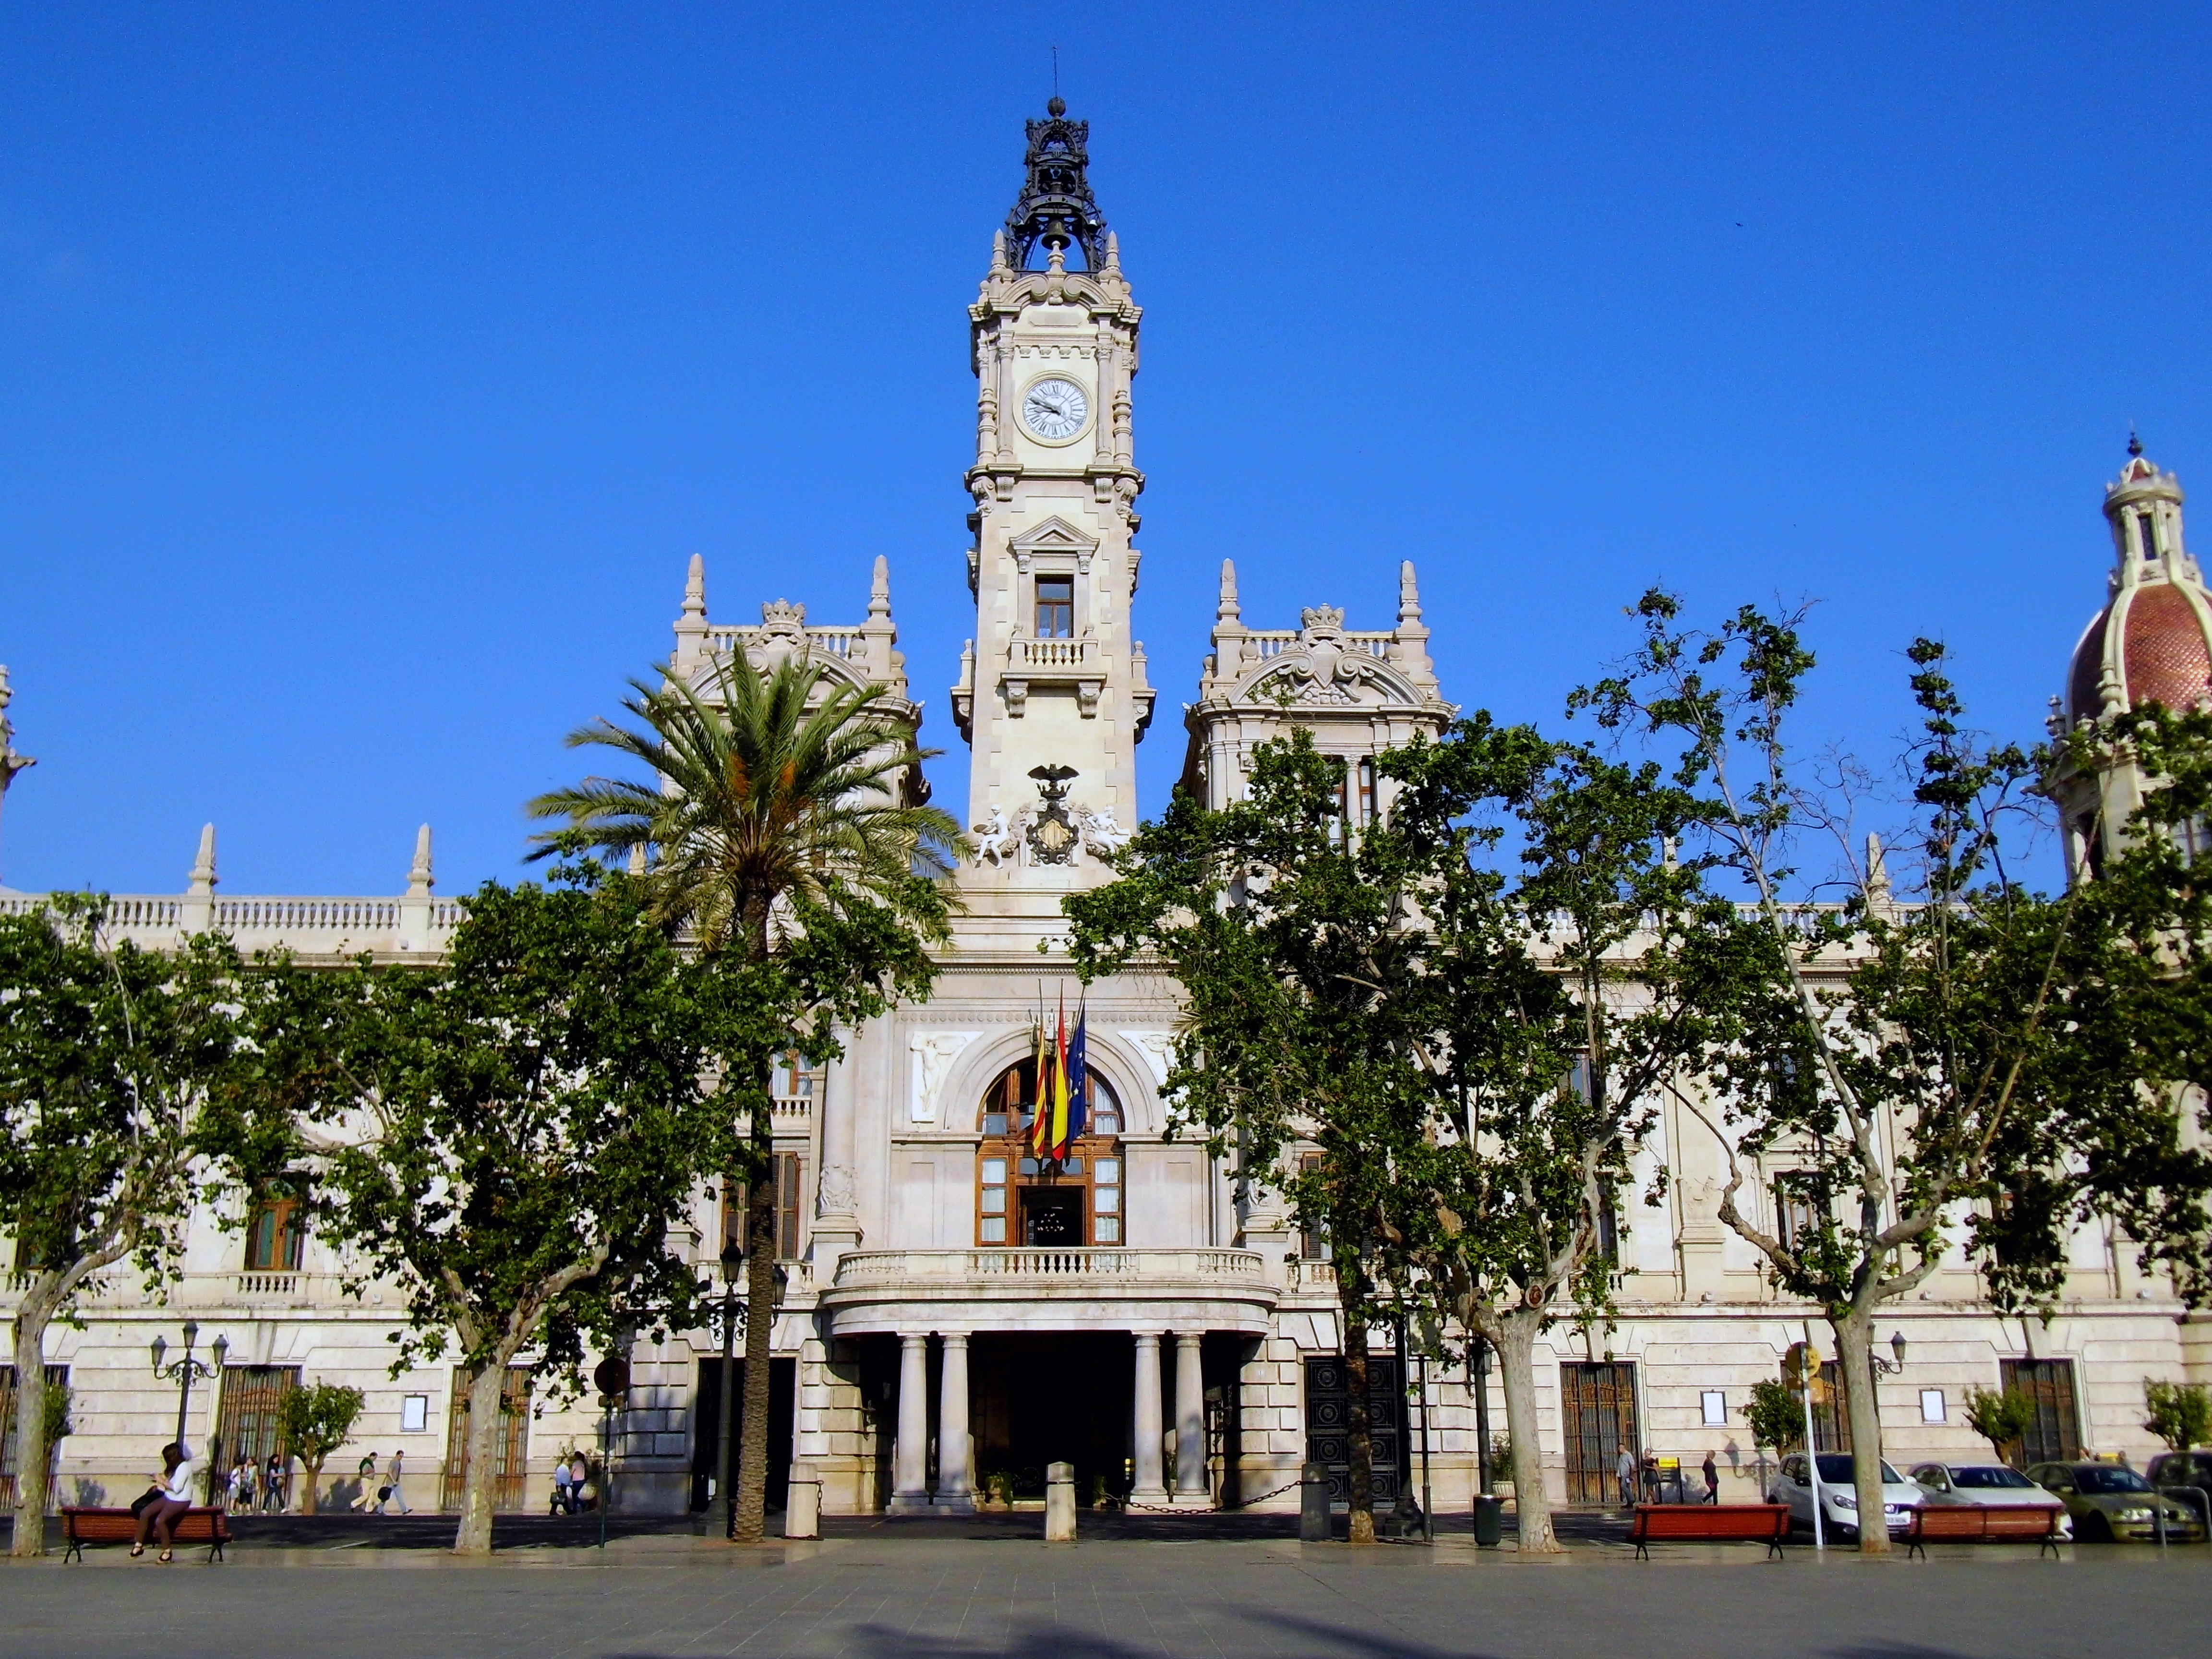
town, building, tower, plaza, landmark, church, cathedral, tourism, place of worship, valencia, town square, estate, espana, tours, historic site, plza de ayuntamiento